Adelaide Place Baptist Church

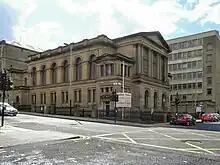
Adelaide Place Baptist Church

Adelaide Place Baptist Church is a Scottish Baptist church in the Charing Cross area of Glasgow. The name "Adelaide Place" is taken from the former name of this part of Bath Street. The church was founded in 1829 and the present church building dates from 1877. The church played an important place in the history of the Baptist churches in Scotland, and also spearheaded many charitable and social care initiatives. It is affiliated with the Baptist Union of Scotland.